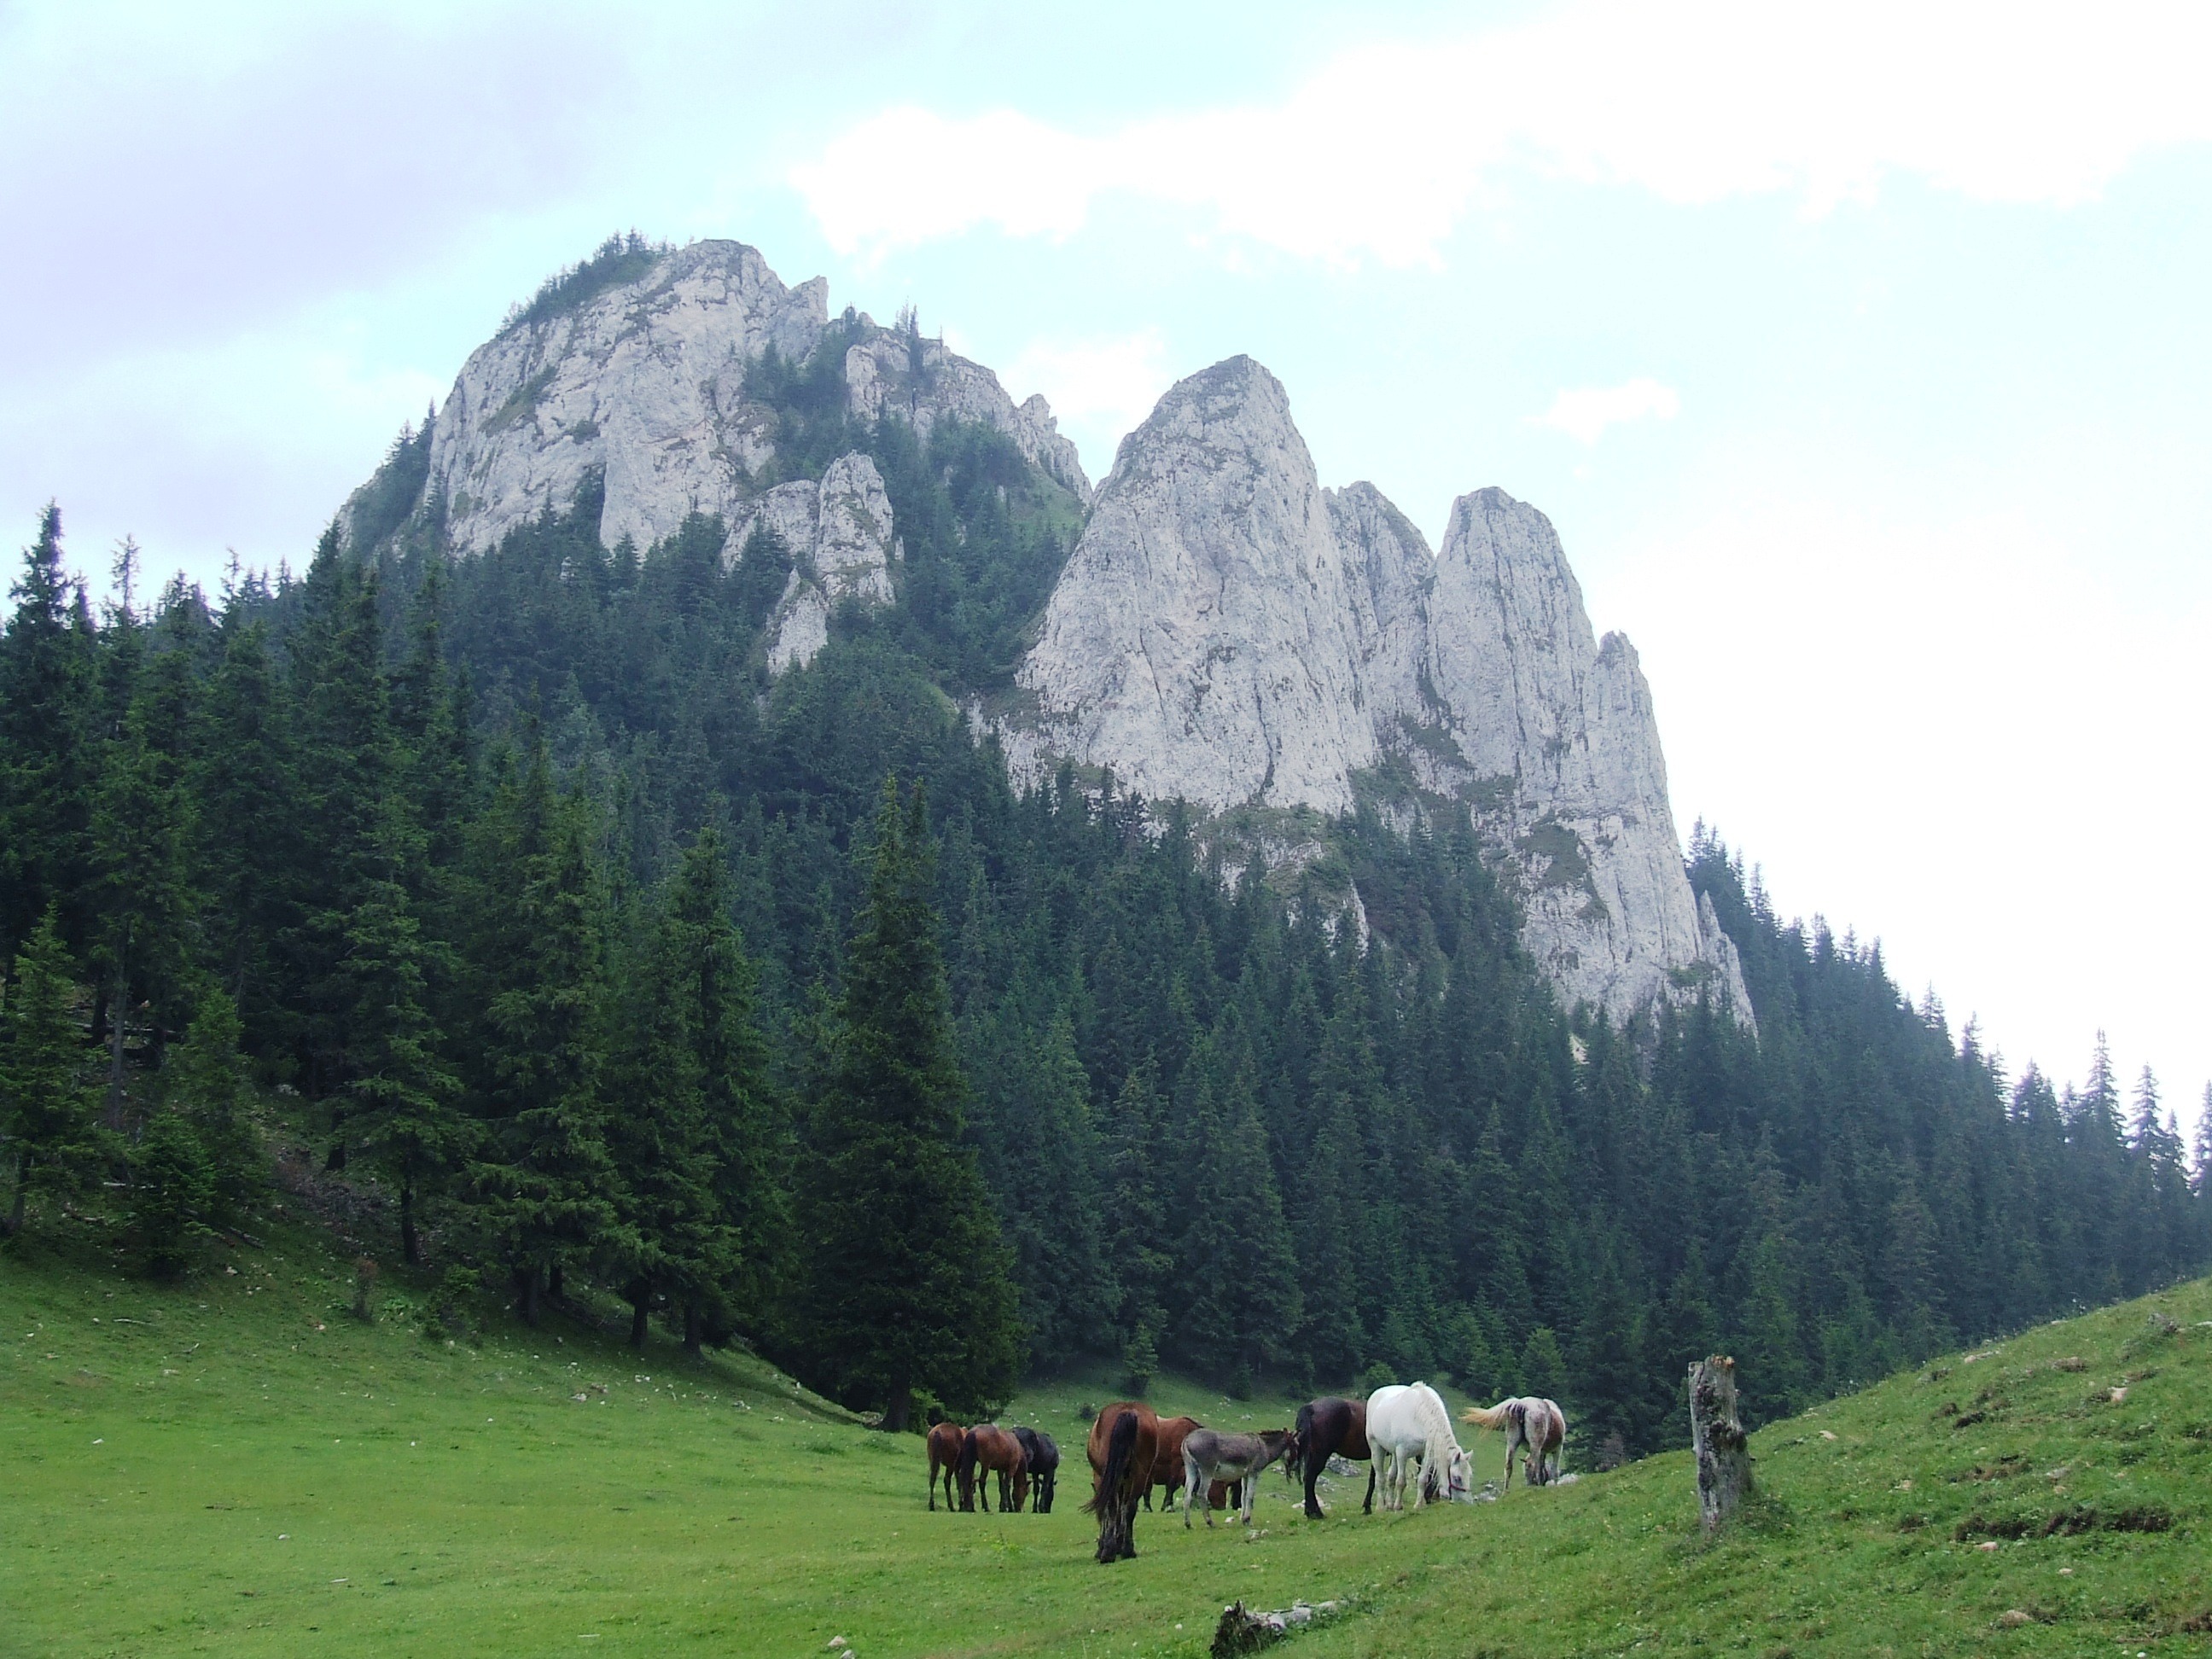
nature, forest, wilderness, walking, mountain, meadow, hill, valley, mountain range, cliff, pine, pasture, grazing, horse, ridge, mountains, alps, grassland, plateau, fell, ecosystem, transylvania, landform, stud, geographical feature, mountainous landforms, the land of the, single stone, onion hg